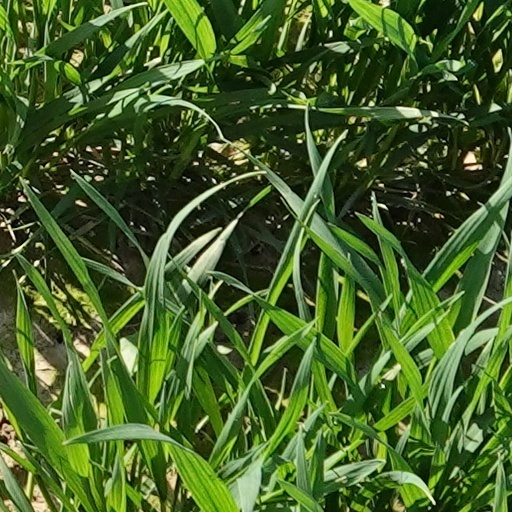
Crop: wheat